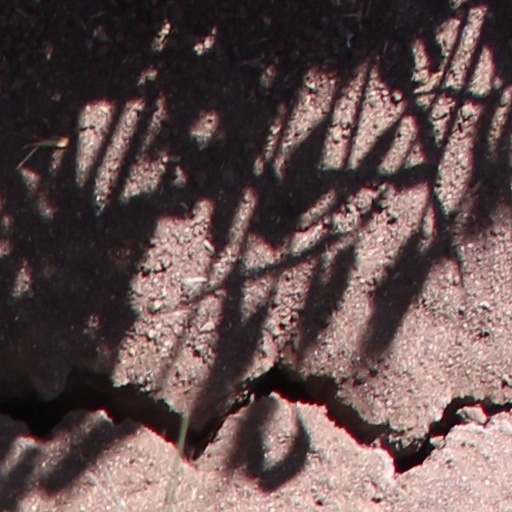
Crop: wheat